Electricity sector in India

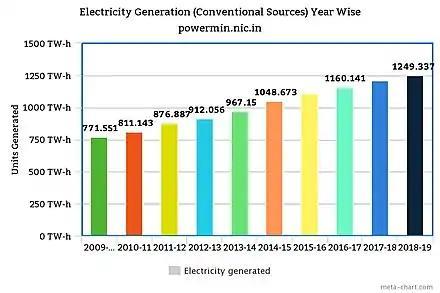
Electricity generation in India from 2009 to 2019 (data source: powermin.nic.in)

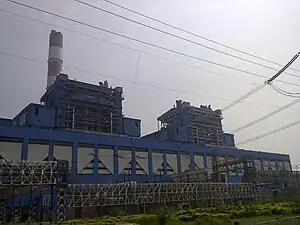
NTPC thermal power plant in Sipat, Chhattisgarh

The draft national electricity plan 2022 prepared by CEA says that the peak demand and energy demand would be 272 GW and 1,852 billion kWh (excluding rooftop solar generation) respectively in the fiscal year 2026–27. The peak demand and energy demand would be 363 GW and 2,459 billion kWh (excluding rooftop solar generation) respectively in the fiscal year 2031–32. From the calendar year 2015 onwards, power generation in India has been less of a problem than power distribution.